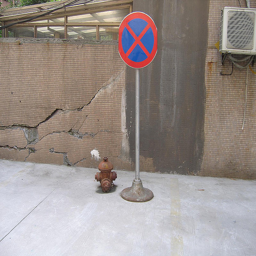
a small red and blue sign next to a buliding
A photo shopped photo is shown with a tiny fire hydrant.
A short fire hydrant sits next to a sign, on a sidewalk.
A traffic sign next to a small fire hydrant on a sidewalk.
The blue and red street sign is next to a small fire hydrant.